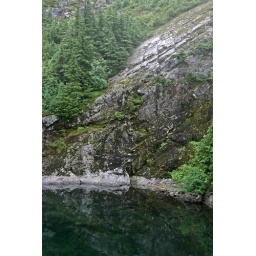
Some hikers cross this rock to a boot trail around the lake. We declined.